Boeing CH-47 Chinook in Australian service

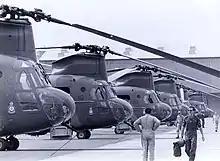
No. 12 Squadron Chinooks at RAAF Base Amberley

During their RAAF service, the Chinooks also undertook a range of non-military tasks. The helicopters frequently formed part of the Australian Defence Force's response to natural disasters, including by delivering food for people and livestock cut off by floods. They were also used for civilian construction tasks such as emplacing lighthouses and carrying air conditioning equipment to the tops of tall buildings. On two occasions Chinooks supported Queensland Police Service drug eradication efforts in remote parts of the state by transporting fuel for RAAF Iroquois helicopters and carrying seized narcotics. In August 1981, two CH-47s lifted containers from the cargo ship "Waigani Express" to enable the vessel to be refloated after it ran aground in the Torres Strait. A similar operation was undertaken to free the "Anro Asia" when it ran aground near Caloundra, Queensland, in November the same year. Another unusual task was conducted in December 1981 when a Chinook transported two bulldozers onto a grounded iron ore carrier near Port Hedland, Western Australia, so that they could be used to reposition the ship's load. In May 1989 a Chinook transported a section of a memorial to the pioneering aviator Lawrence Hargrave onto Mount Keira near Wollongong.